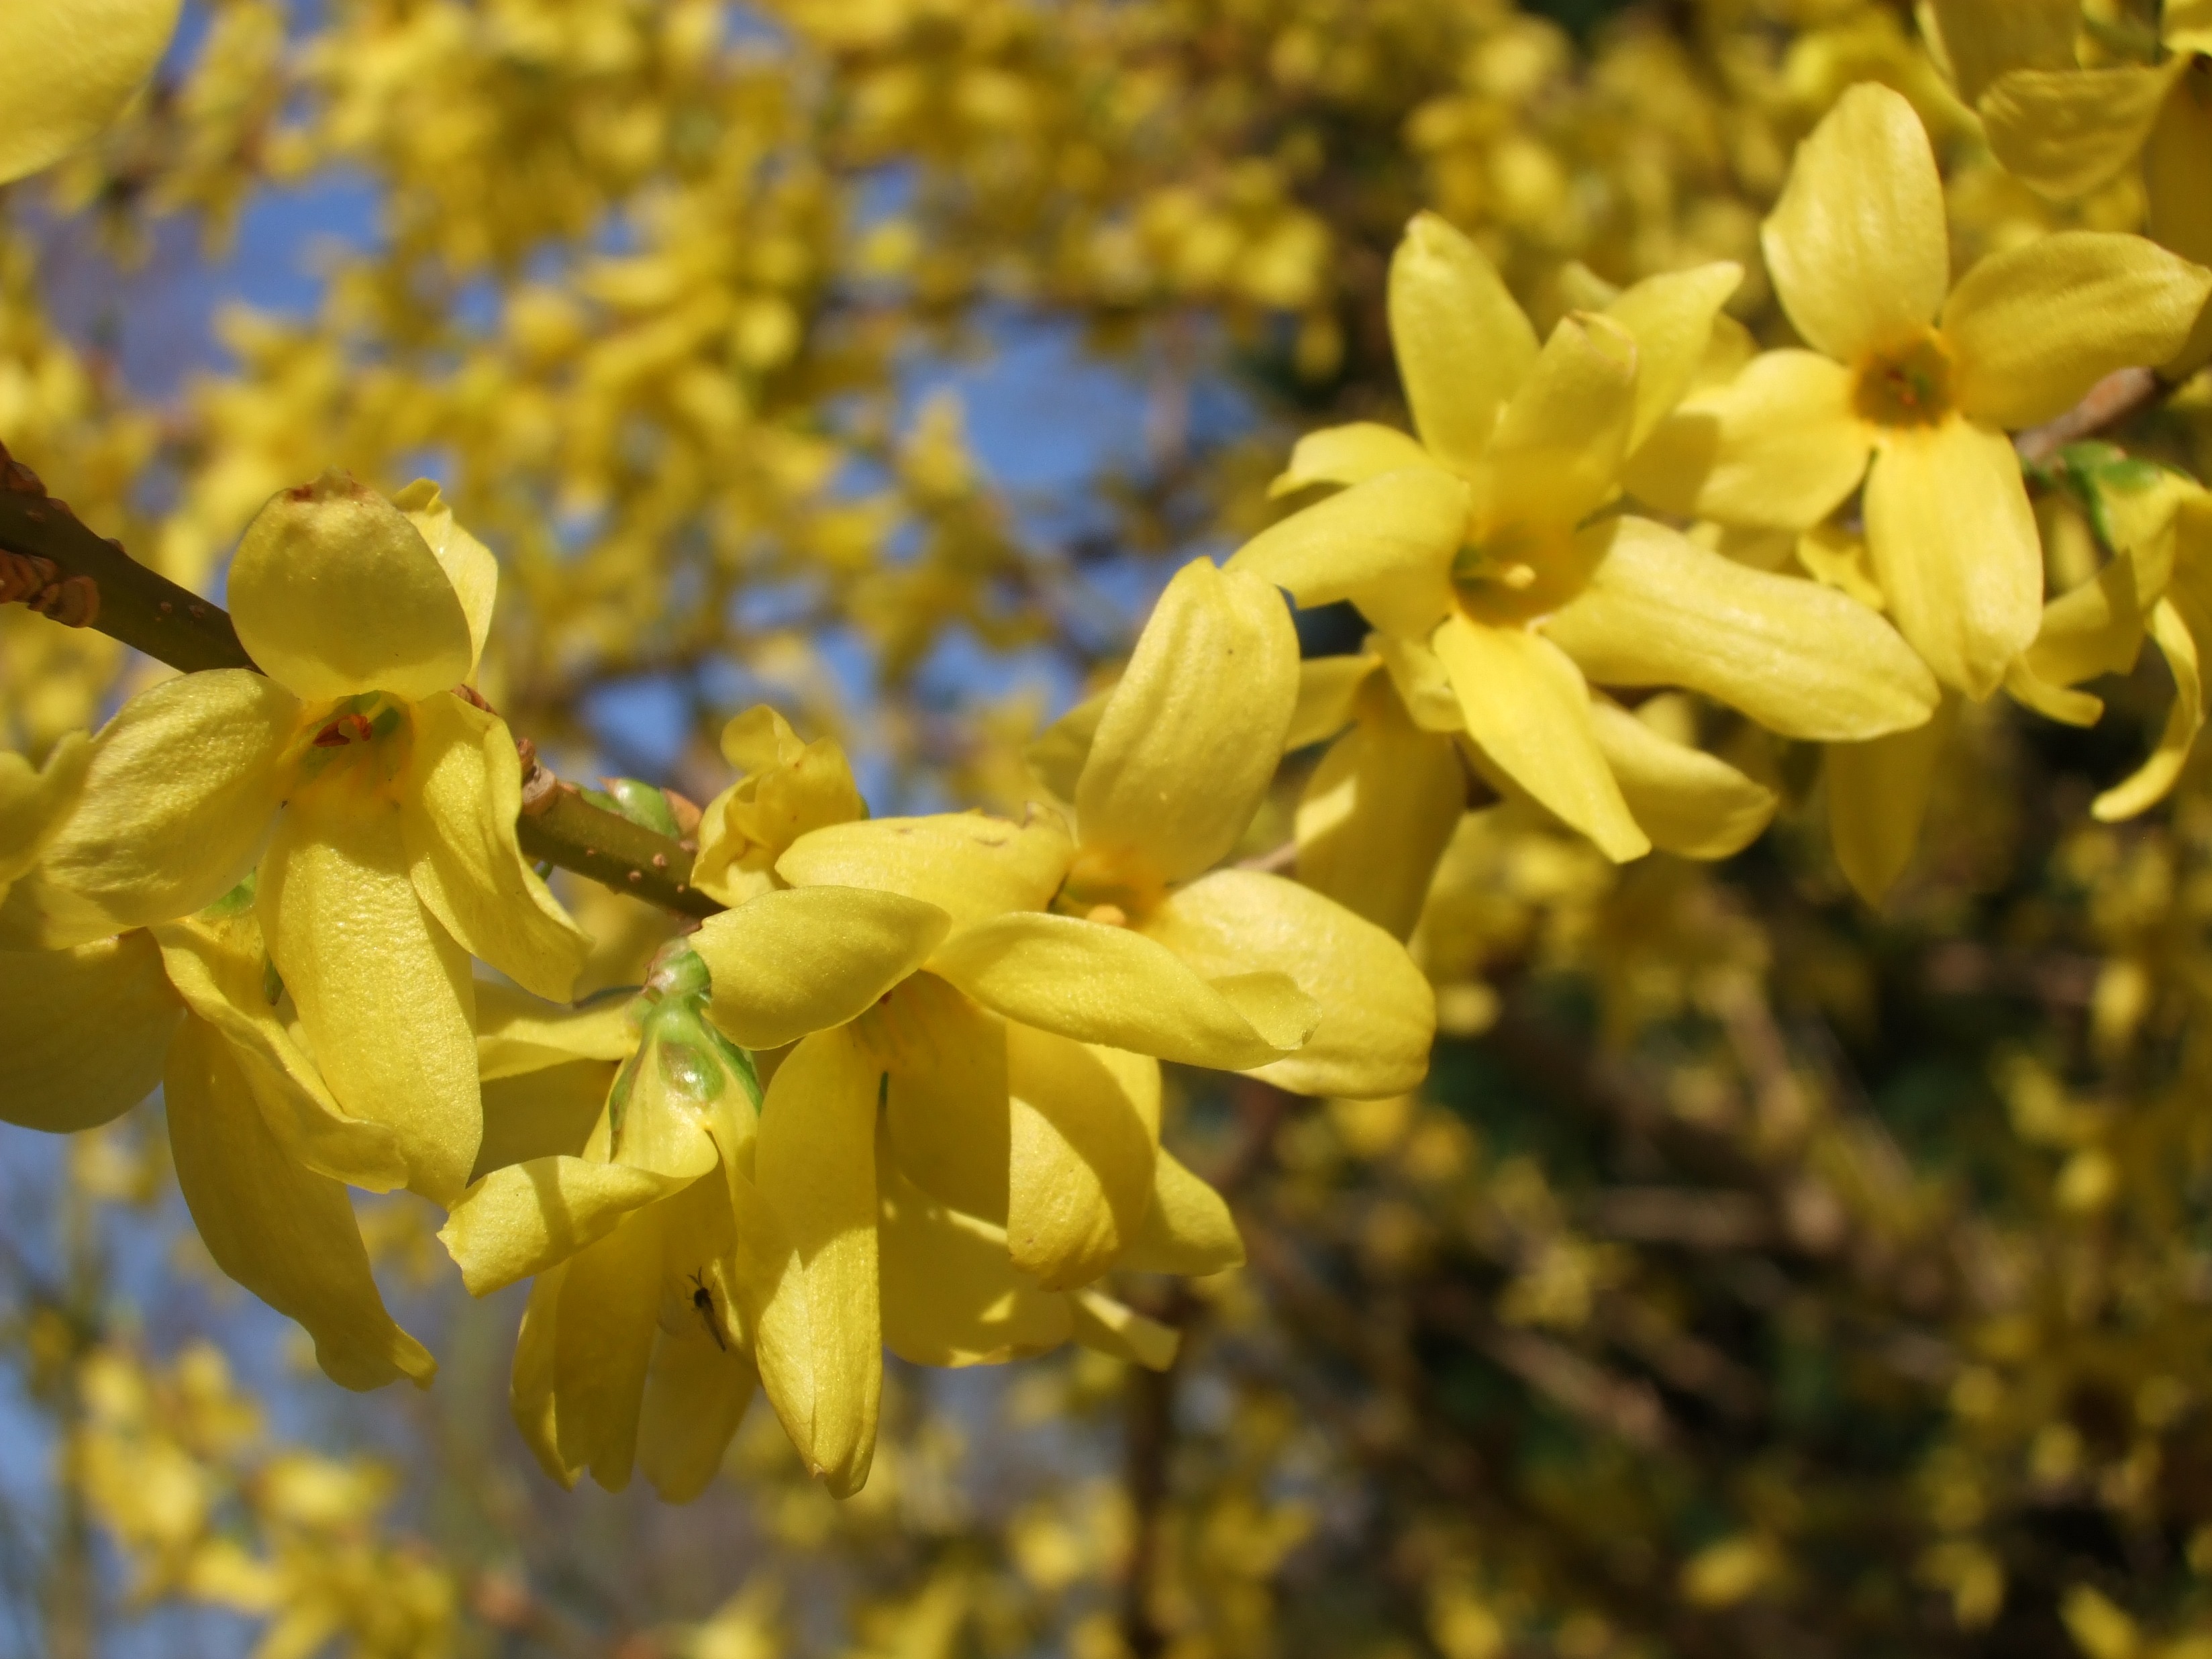
tree, nature, branch, blossom, plant, sunlight, leaf, flower, food, spring, produce, evergreen, autumn, park, botany, yellow, flora, rapeseed, wildflower, flowers, shrub, macro photography, jasmine, flowering plant, maidenhair tree, garden forsythia, gold lilac, golden bells, woody plant, land plant, forsythia decorative shrub